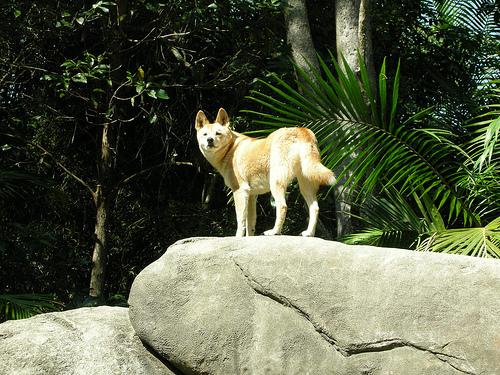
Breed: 217-n000079-dingo